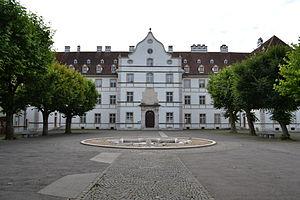
Château épiscopal de Delémont, résidence d'été des Princes-Evêques de Bâle.